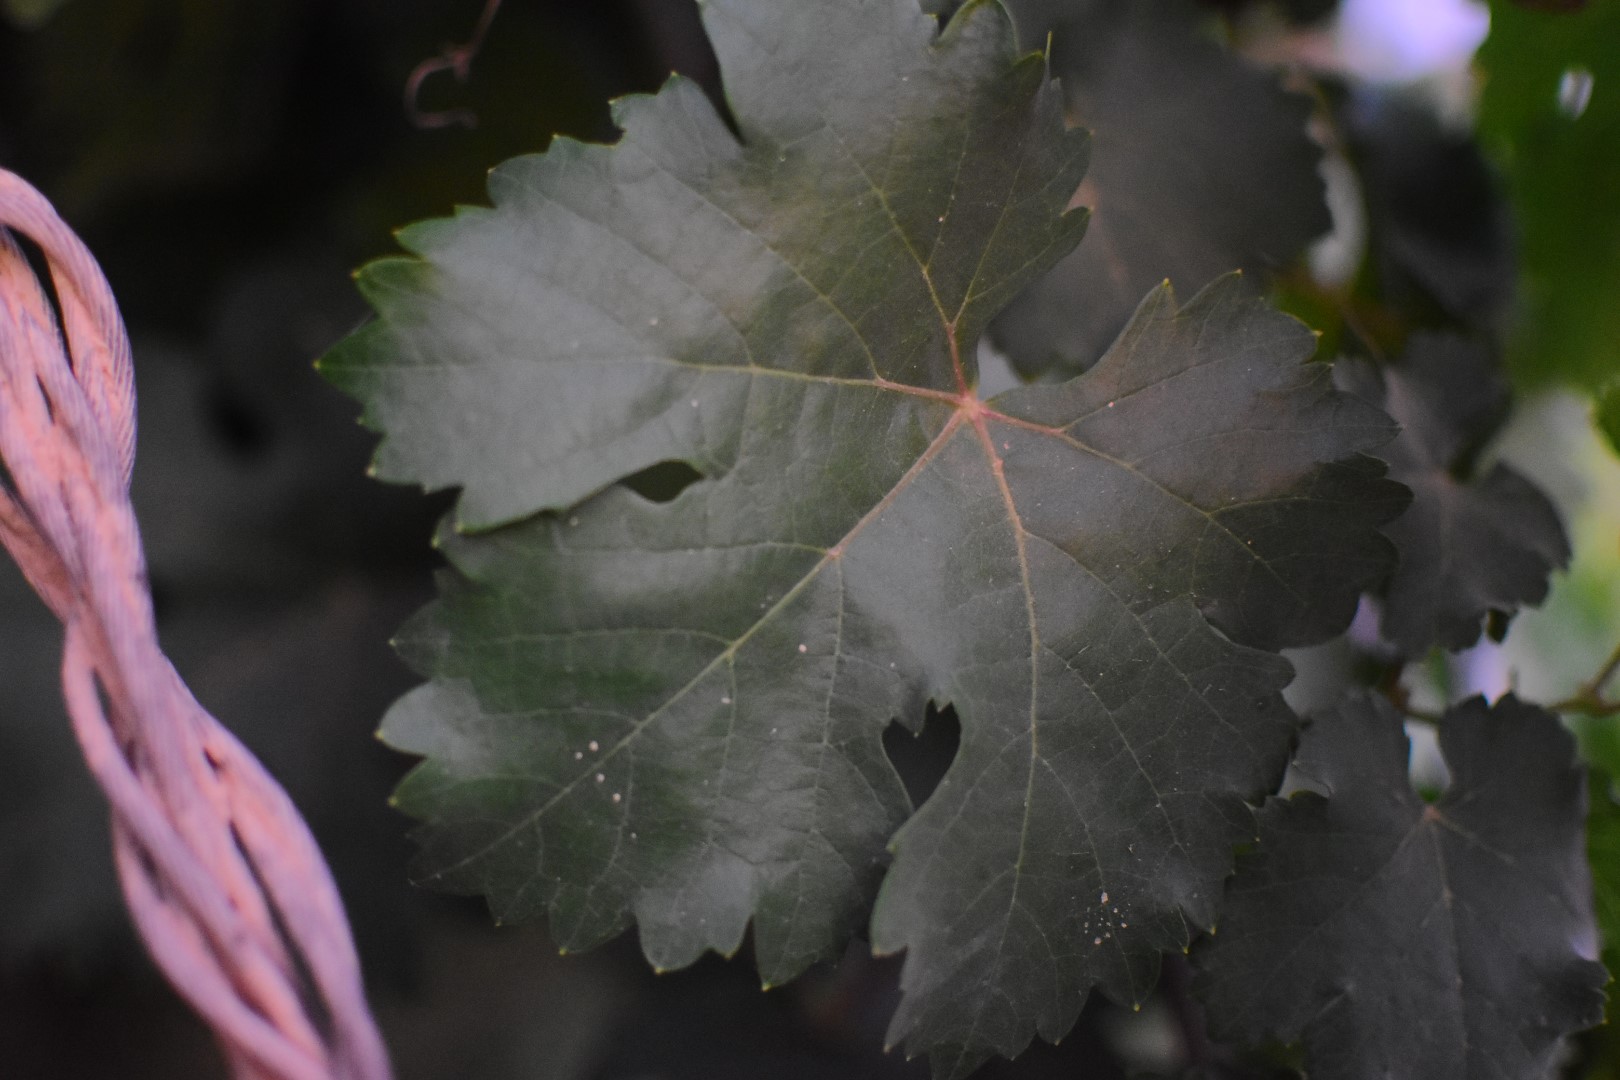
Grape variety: Aswud Balad